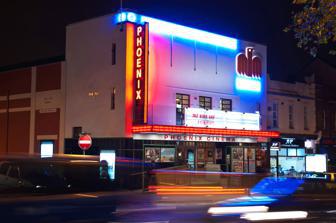
Building: Phoenix Cinema
Country: United Kingdom
Year built: 1910
Cinema in East Finchley, Barnet, London For the cinema formerly called the Phoenix Cinema in Oxford, see Phoenix Picturehouse . Phoenix Cinema night view. Daytime view The auditorium Auditorium art deco panels Exterior frontage The Phoenix Cinema is an independent single-screen community cinema in East Finchley , London, England. It was built in 1910 and opened in 1912 as the East Finchley Picturedrome .  It is one of the oldest continuously-running cinemas in the UK and shows mainly art-house films. It is distinctive on East Finchley's high road by its large neon sign on the side of the building.  Its patrons are Benedict Cumberbatch , Maureen Lipman , Mike Leigh , Ken Loach , Michael Palin , Bill Paterson and Mark Kermode . It is run by a charity as a community cinema. History The Picturedrome (1910–1923) The Cinematograph Act 1909 introduced laws to make cinemas safer. As a result, more purpose-built cinemas began to appear from 1910 onwards including this one. The Phoenix Cinema was built in 1910 by Premier Electric Theatres, however the company went bankrupt before the cinema could be opened. In 1912, the building was purchased by businessmen who had been involved in setting up East Sheen Picturedrome. They finally opened it as 'The East Finchley Picturedrome' in May 1912 with 428 seats. The first screening was of a film about the Titanic which had recently sunk. The natural fall of the land was used for the sloped seating with the screen at the High Road end. The Coliseum (1924–1936) In 1924, the cinema's name changed to the "Coliseum". In 1925, the cinema was sold to Home Counties Theatres Ltd, which also owned the Athenaeum Picture Playhouse and the Summerland Cinema, both in Muswell Hill . At this time, the typical programme was silent movies accompanied by live music, plus variety acts such as singers, magicians and comedians. But in 1928, British cinema went through a huge transformation when the first sound film, The Jazz Singer , featuring the voice of the film's star Al Jolson , premiered in the Piccadilly Theatre, London. Cinemas across London started the transition to sound and on 22 July 1929 this cinema was the first in the area to show a sound film, screening Al Jolson's The Singing Fool . The Rex (1937–1975) In 1937, the building was redesigned and rebuilt in an Art Deco style and reopened as the "Rex" in September 1938. The alterations of 1938 were a response to competition from 1000 seater "picture palaces" being built by chains such as Odeon , ABC and Gaumont in the surrounding area. Cinema interior designers Mollo & Egan redesigned the auditorium. The original 1910 barrel vaulted ceiling was retained, but decorative Art Deco panels were added along the walls. The auditorium was reversed, with the screen moving to the opposite end. This involved considerable alteration to the flooring to create a rake for the seating. The colour scheme, like today, was red, bronze and gold. The number of seats increased to 528. A projection box was built over the foyer to satisfy the requirements of the Cinematograph Act 1909 , with shutters over the windows to the auditorium which could be closed in case of fire. Kershaw Kalee II arc film projectors with RCA sound heads and an RCA high-fidelity 6-valve amplifier were installed. Behind the screen were two RCA loudspeakers, where they remained for over 60 years. Modern heating and ventilation systems were also installed. These alterations together with the improved sight lines from the seating raised the standard of the Rex to meet those of its north London competitors. The front of the cinema was transformed by architects Howes & Jackman with a move to the sleek lines of 1930s art deco architecture. The turrets and decorative plasterwork were removed to give the exterior a more 'modern' look. Glazed black tiles set against cream plaster and a new canopy stretching across the width of the cinema were accompanied by a neon sign with the new name, The Rex. The Rex opened as an independent cinema compiling its own programmes, unlike the nearby chain cinemas, whose schedules were decided by their allied production companies. Advertising from 1938 reassured the public that "If it is good it's on our screen". There was a full programme with a double-bill of two features, a major and minor release, a short and a newsreel, all at the same prices as the chains. Advertising, neglected by the Coliseum, was embraced by The Rex and it was always keeping up with innovations from the larger distributors. The Rex's programming policy in the late 1930s allowed it to tailor its presentations to its public's tastes. British films were therefore favoured and popular films were presented that had previously gone round the big circuits, allowing patrons to see films they had missed elsewhere or to see a favourite film a second time around. Sunday showings of older films and a standard mid-week change of programme (when the circuits were holding a film for a whole week) provided a rich diet for even the most enthusiastic cinemagoer. In 1973 the Rex was acquired by the Granada Group . The programming policy changed to commercial circuit releases and the previously steady increase in admissions stalled. The EFNA (East Finchley Neighbourhood Association) produced a petition and an accusatory article, Granada Wrecks the Rex, was published by Keith Lumley resulting in a new owner and a programming policy reversal. The Phoenix (1975–present) The cinema took its current name in 1975 when it was purchased and run by the distribution company Contemporary Films and concentrated on independent, foreign and specialist films, as it does today. By 1983, audience patterns were changing and Contemporary Films considered that the cinema was no longer economically viable.  Charles Cooper, owner of Contemporary Films, wanted to sell the cinema and retire. Upon his retirement, the fate of the cinema hung very much in the balance. In 1983, a property company applied to Barnet Council for planning permission to build an office block on the site occupied by the cinema. The Barnet Planning Committee approved the development but the Greater London Council rejected the proposal. After the consequent public inquiry in April 1984 permission for the office block was granted. Following widespread opposition by local residents (with the patronage of Maureen Lipman ) the GLC offered a grant to the Trust to purchase the cinema in June 1985.  The building and adjoining land were bought by the Trust in December 1985. In 1999 an English Heritage review resulted in some thirty cinemas acquiring listed status in recognition of their historic and architectural importance. English Heritage recognised the importance of the Phoenix's original 1910 barrel-vaulted ceiling and the 1938 Mollo and Egan decorative wall panels and in 2000 the cinema received a Grade II listing. As one of the earliest purpose-built cinemas in the UK and one of even fewer still operating as a cinema, the Phoenix is therefore protected from demolition or damaging alterations. In May 2024, during the Israel-Hamas war , Ken Loach and Mike Leigh resigned as patrons of the cinema in protest at its hosting of the Seret Film Festival, an Israeli state-sponsored cinema festival. Phoenix Cinema Trust Francis Coleman , who was prominent in the campaign to save the Phoenix, was the Trust's first Chair. The current chair is Alison Gold. In addition to a full programme of screenings, the Trust carries on educational and community work including Kids Club (an activity for 5- to 10-year-olds, followed by a film screening); Toddler Time (an activity followed by a 30-minute screening of an animation suitable for 2- to 4-year-olds); Bringing up Baby (enabling parents and carers to enjoy the latest releases with their babies of up to a year old); Film studies programme; Cinememories (free dementia friendly screenings supported by a grant from The Mercer's Company); school screenings, holiday workshops and charity screenings. Cinema restoration At the beginning of the Trust's ownership, there were barely funds to run the cinema. The heating was antiquated. So was the projection equipment with its carbon arcs. Programming was another challenge. Contemporary Films had won a quota system against mainstream distributors for newly released American and UK films, which meant that the Phoenix was able to "claim" every fourth or fifth one. In 1989 the Trust enlarged the upper foyer by repositioning the stairs and creating a new entrance to the auditorium. In 2010 there was a renovation to celebrate the cinema's centenary designed by HMDW Architects. This introduced a new café-bar with a balcony, reworked the external signage and foyer, and restored the auditorium's barrel-vaulted ceiling, and Art Deco panels. References in popular culture The Phoenix has also appeared in many films, TV series and photo shoots, providing the backdrop for anything from educational videos to fashion shoots to TV series and big feature films. Among the cinema's biggest dramatic appearances were in TV comedy. In Channel 4 's off-beat comedy series Black Books , the show's anti-hero came in when his new alarm system locked him out of his own shop and a hapless Jez tries to impress Zahra on a visit to The Phoenix in series 7, episode 3 of Peep Show .  Another notable appearance was in the remake of the classic series Randall and Hopkirk , with Vic Reeves and Bob Mortimer . Neil Jordan chose the Phoenix as an early 20th-century cinema for a scene in his 1994 box-office hit, Interview with the Vampire: The Vampire Chronicles . Jordan returned to the Phoenix to film scenes in his adaptation of Graham Greene 's novel The End of the Affair . The Phoenix has also appeared in the films Nine ( Rob Marshall , 2009), Nowhere Boy ( Sam Taylor-Wood , 2009) and Eddie Redmayne was featured sitting in the auditorium in the film My Week with Marilyn ( Simon Curtis , 2011). It was also featured in Season 4, episode 4 of the TV series The Durrells . It will also appear in a feature film due out in 2017 starring Annette Bening and Jamie Bell based on the novel Films Stars Don't Die in Liverpool . The Phoenix also appears in the video for the Scissor Sisters track " I Don't Feel Like Dancin' " and was recently [ when? ] featured in a piece directed by Samantha Morton at the Daydreaming with Stanley Kubrick exhibition at Somerset House in London. The longest film shoot at the cinema so far was for the British comedy Mr Love , made in 1985 starring Barry Jackson . Following the adventures of a projectionist, the Phoenix was a major star of the film for which the Phoenix's chief projectionist served as a technical adviser. See also Gaumont Finchley , an Art Deco cinema in north Finchley (demolished 1987) References